René Böttcher

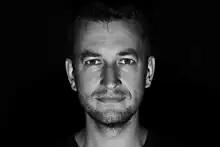
Böttcher in 2017

René Böttcher (born 1979) is a German actor, director and theater pedagogue. Since 2004, he has been the director of the state-approved, private and the associated private theater, the Studiobühne Siegburg.